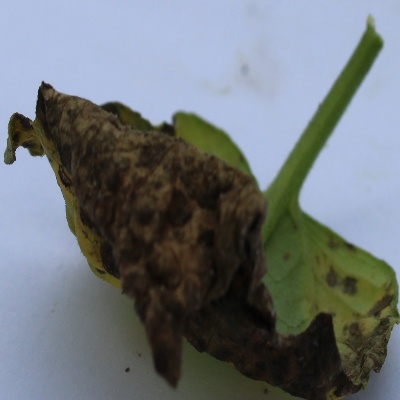
Crop: Tomato
Condition: leaf blight